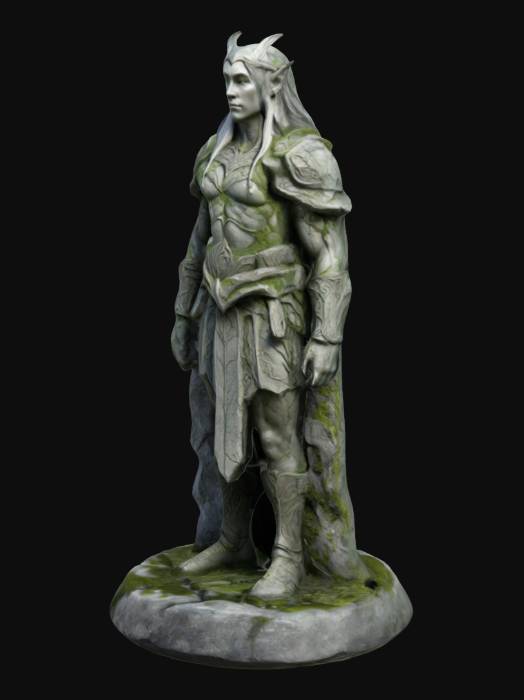
미적 점수 (1~10점): 8